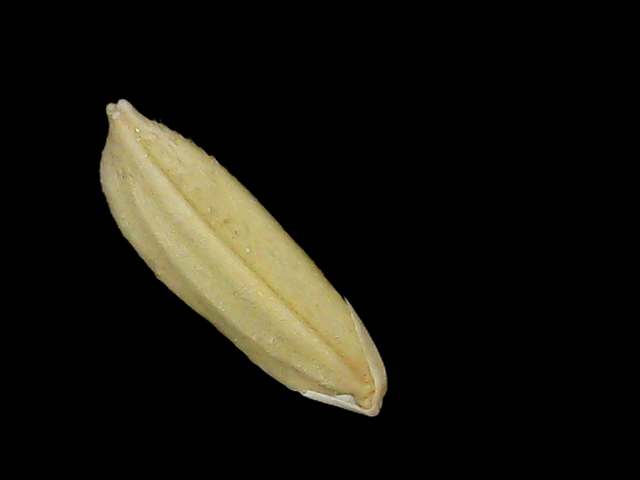
Rice variety: Br23